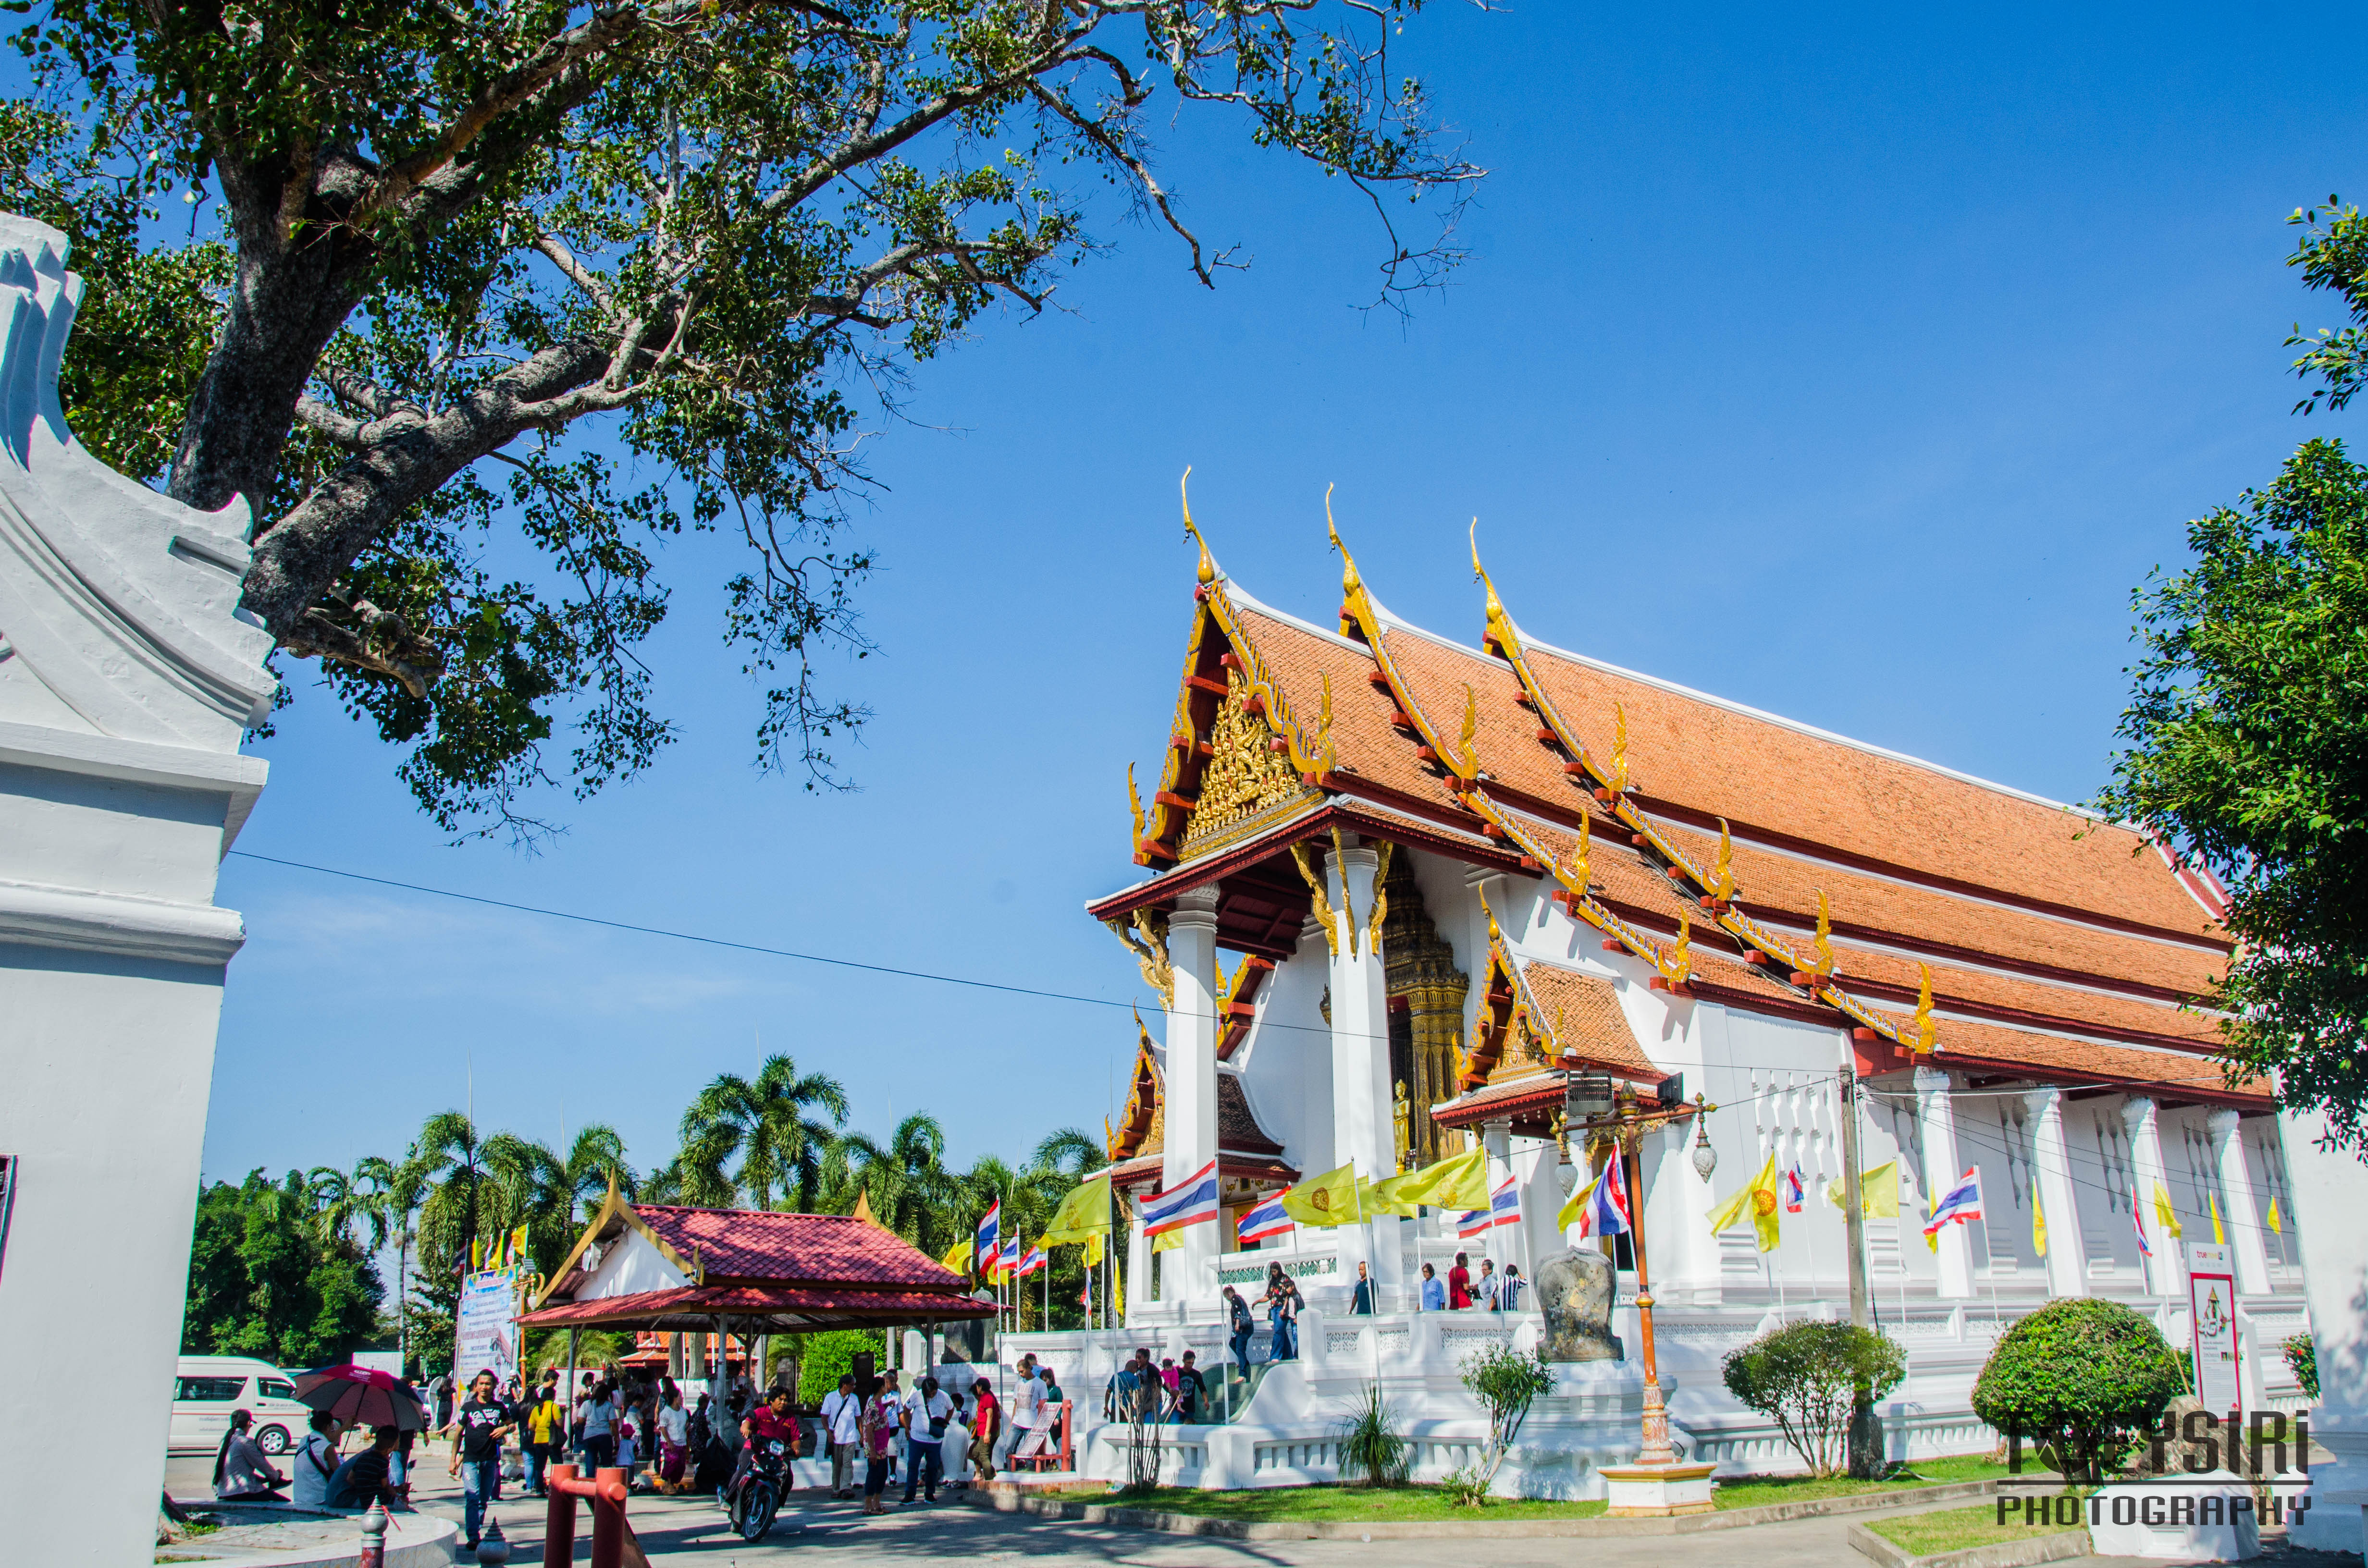
tree, temple, place of worship, wat, sky, tourist attraction, building, leisure, tourism, historic site, shinto shrine, shrine